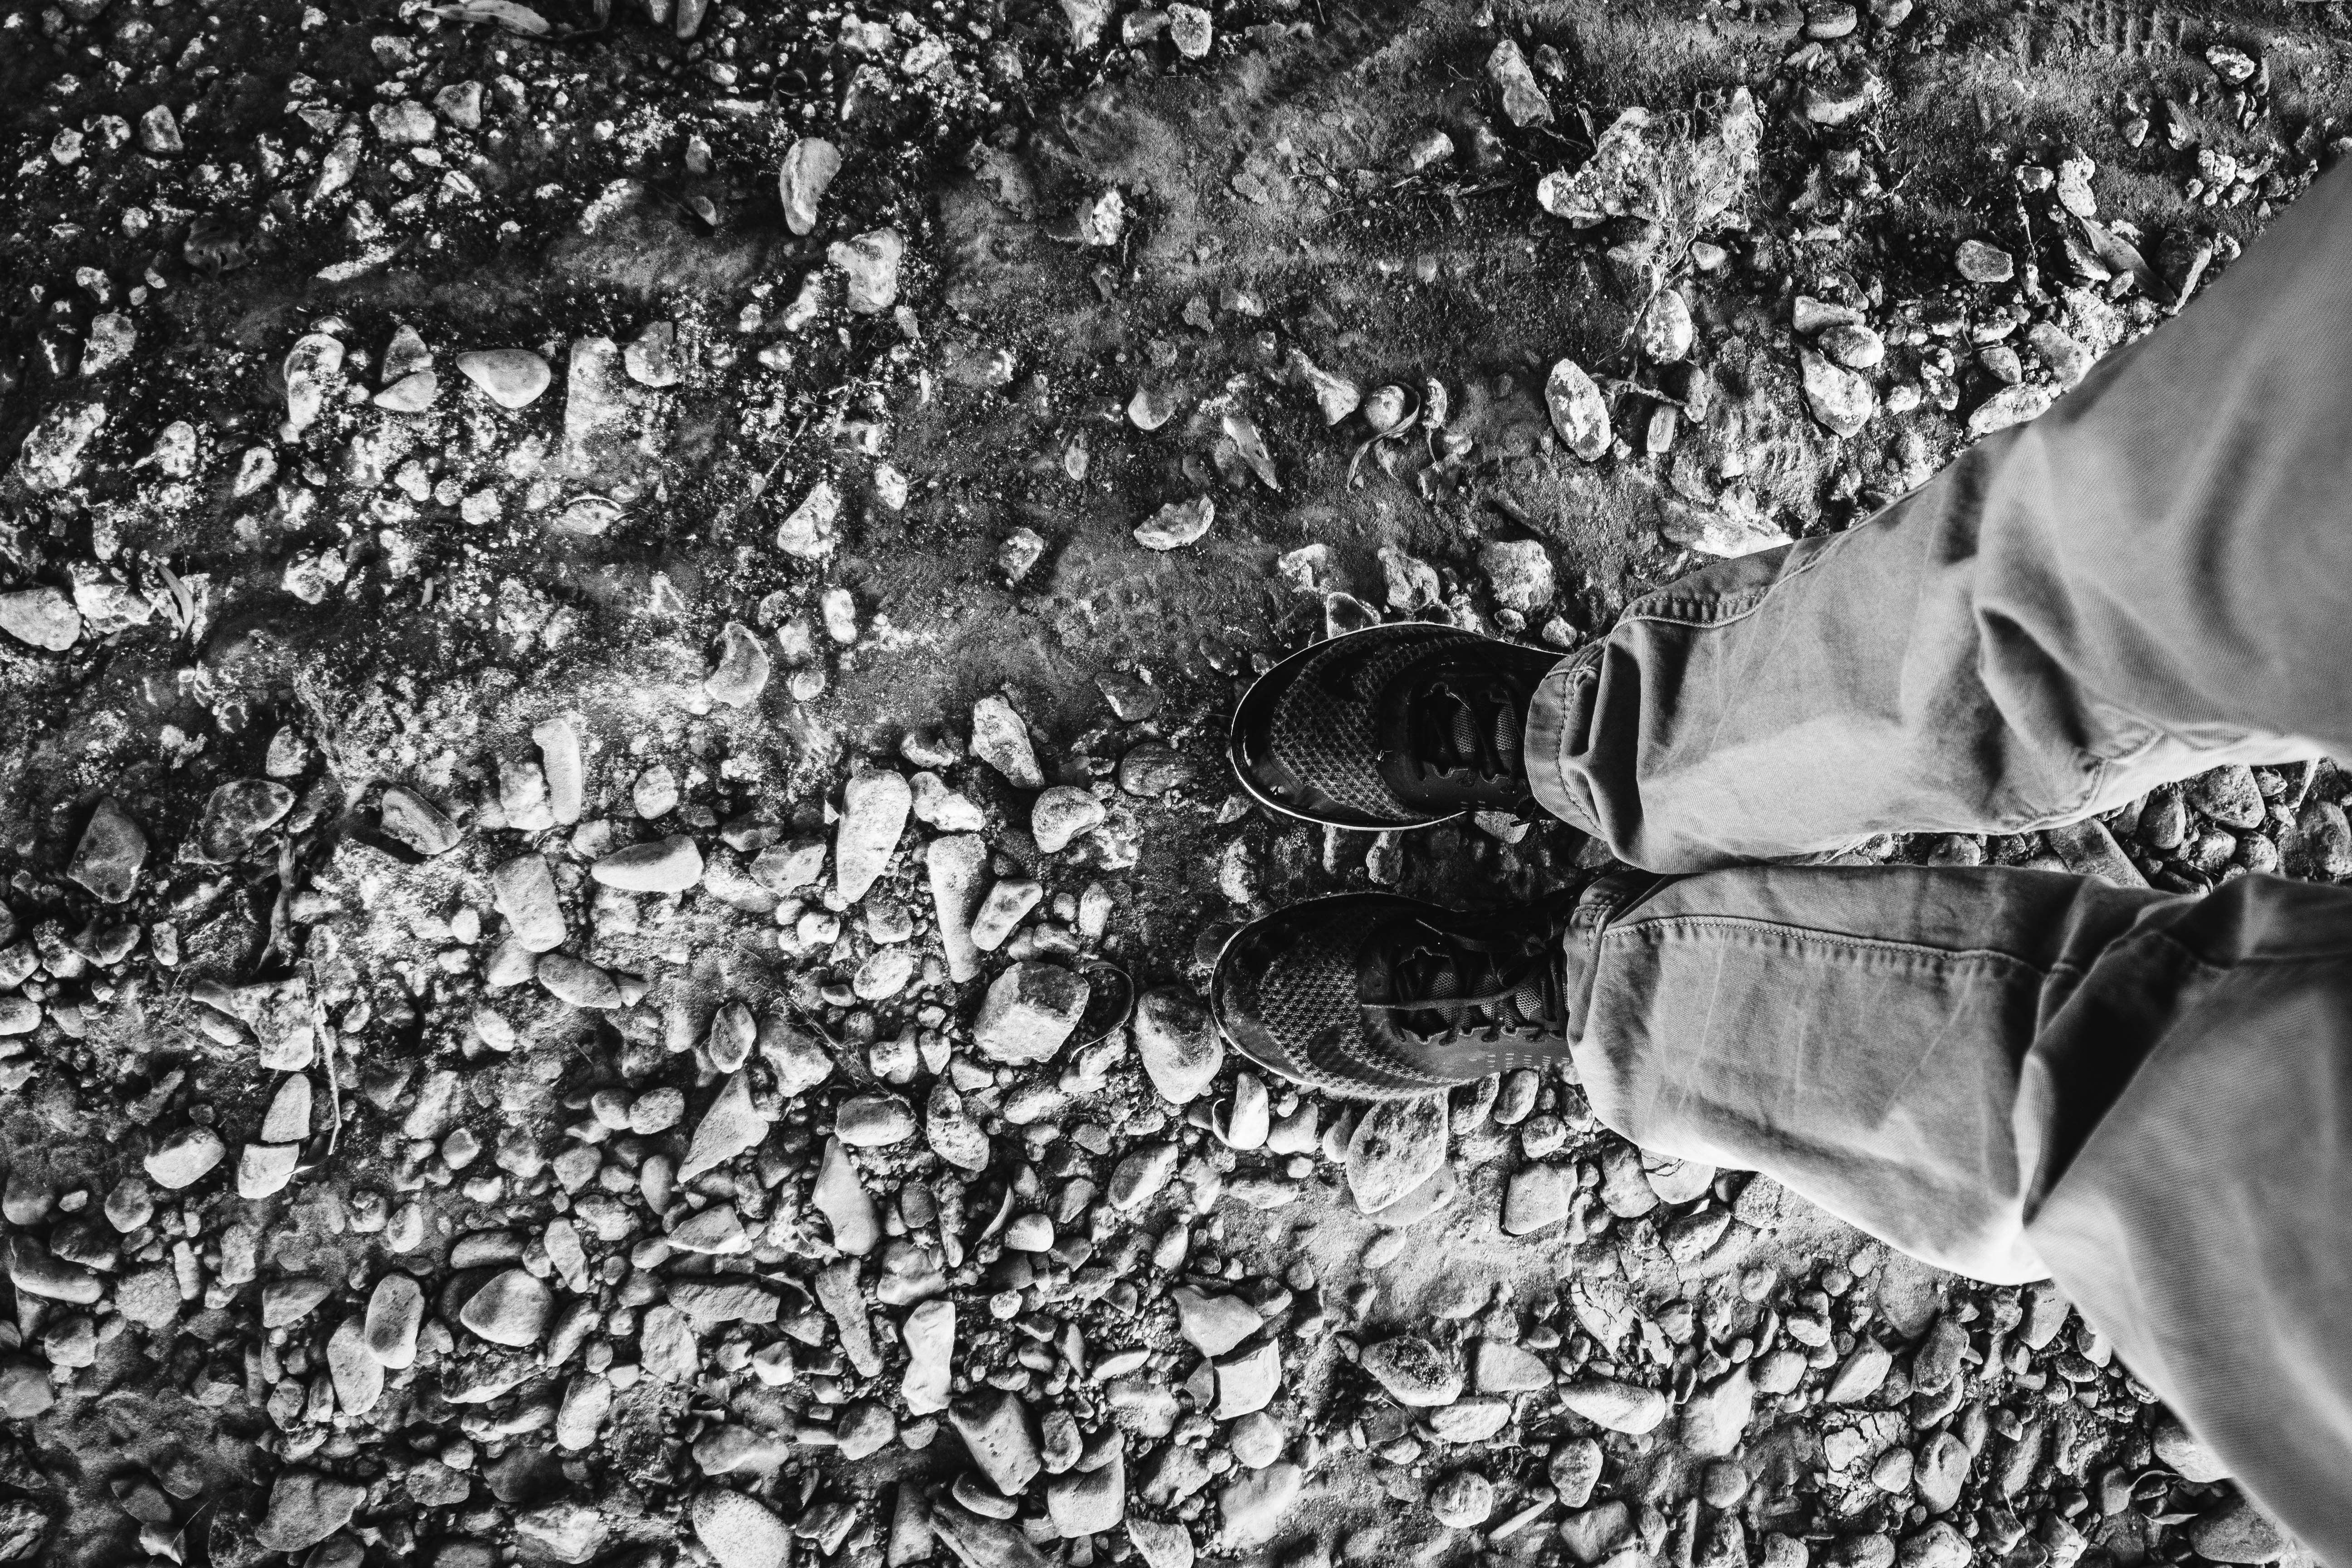
man, tree, rock, person, black and white, white, ground, photography, texture, stone, soil, dirty, black, monochrome, pants, footwear, photograph, wear, adult, monochrome photography, high angle shot